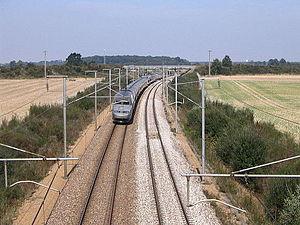
Un TGV sur la branche Aquitaine de la LGV Atlantique, près de Droué, Loir-et-Cher, France.